Salmonidae

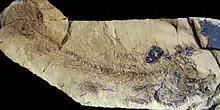
"Eosalmo driftwoodensis" fossilKlondike Mountain Formation

It is thought that salmon and pike diverged from one another during the Cretaceous, but until 2025, there was no fossil evidence of salmonids occurring during this time period. In 2025, the earliest known fossil salmonid, "Sivulliusalmo alaskensis", was described from the early Maastrichtian-aged Prince Creek Formation of Alaska, with indeterminate remains of this genus also being identified from the older Campanian-aged Dinosaur Park Formation of Alberta. The occurrence of "Sivulliusalmo" in these northern habitats suggests that the modern salmonid preference for cool, high-latitude waters is an ancient, conserved trait.